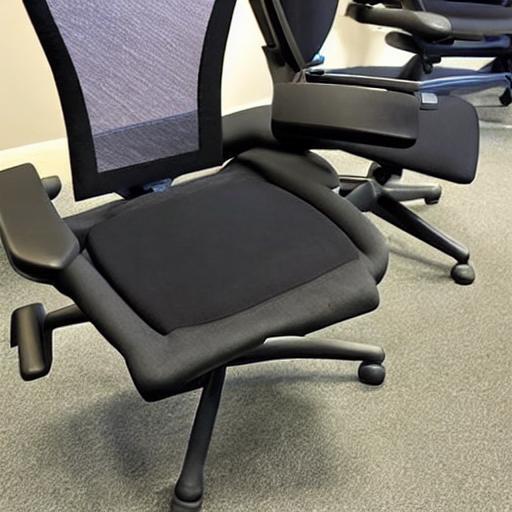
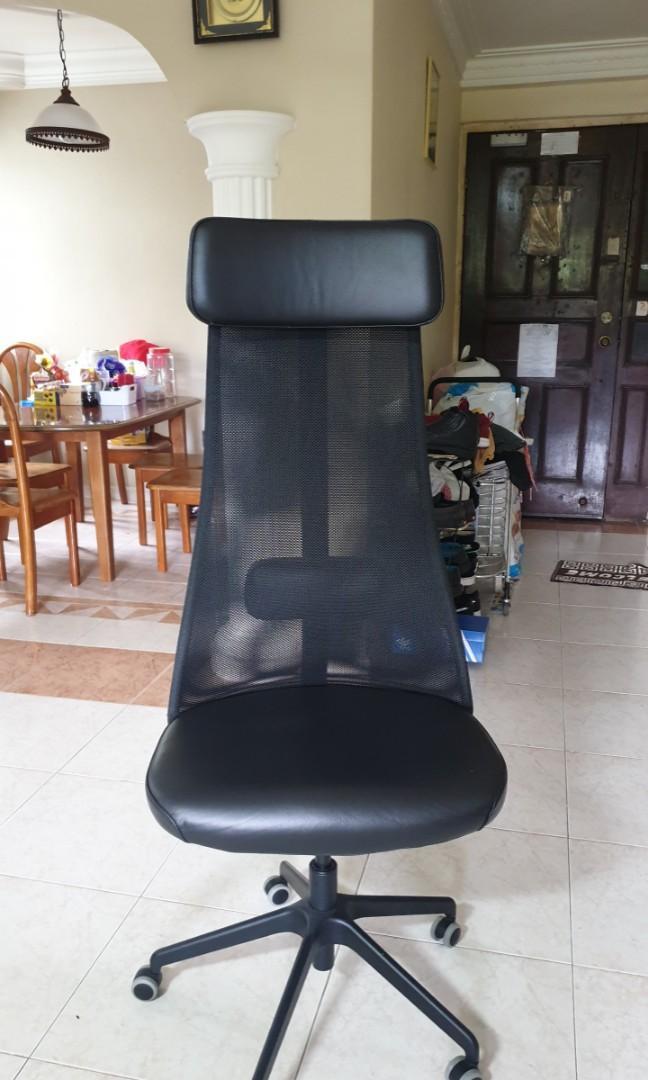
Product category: items_chair
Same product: no